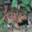
Label: frog